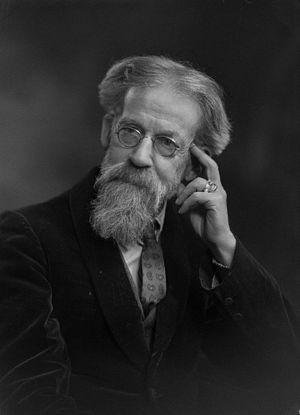
Sir Patrick Geddes est un biologiste et sociologue écossais, connu aussi comme un précurseur dans de nombreux domaines, notamment l’éducation, l’économie, l’urbanisme, la géographie, la muséographie et surtout l’écologie.